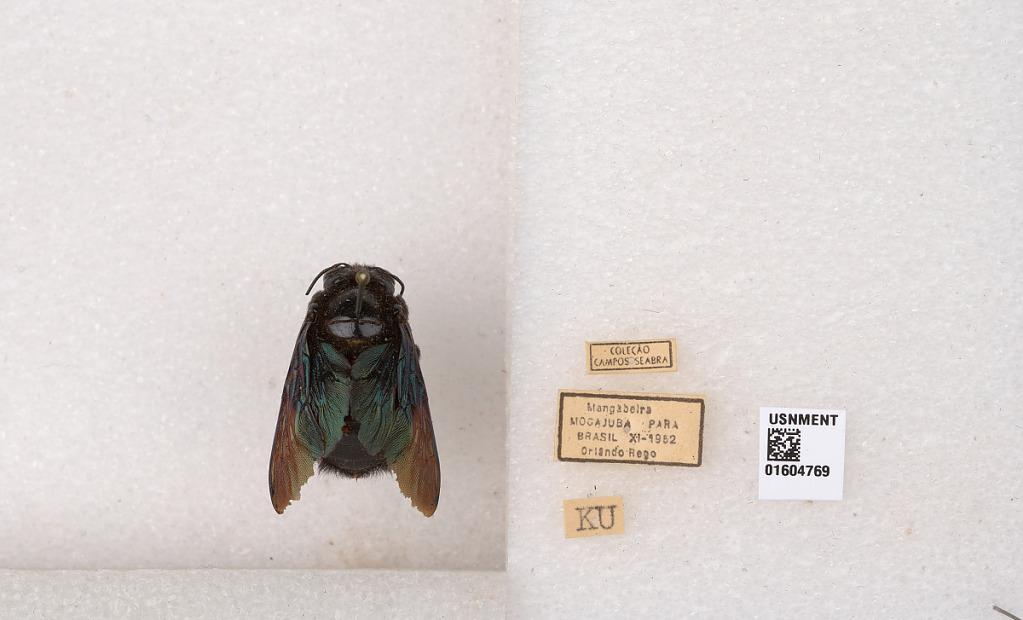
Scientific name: Xylocopa
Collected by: D. Rees
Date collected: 1952-11-1
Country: Brazil
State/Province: Para
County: Mocajuba
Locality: Mangabeira